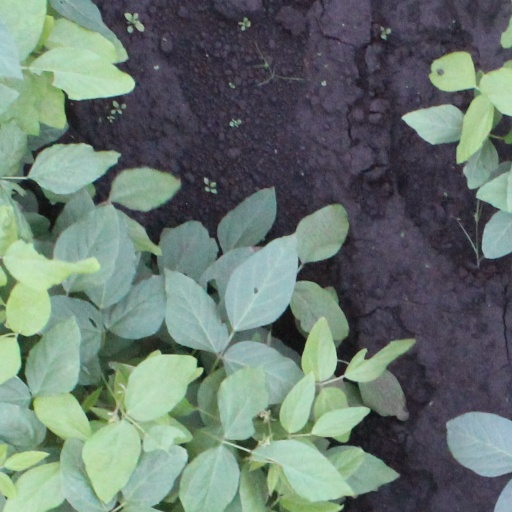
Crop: soybean